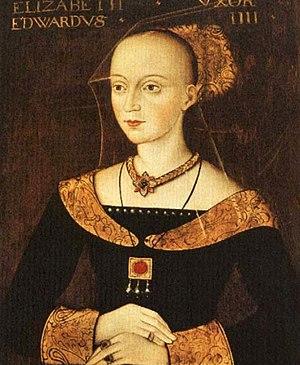
Les conjoints des souverains anglais sont les épouses des monarques d'Angleterre. Ce sont, pour la plupart, des femmes, qui ont toutes reçu le titre de reine. Les époux des souveraines régnantes, en revanche, ont porté différents titres : rois pour Philippe II d'Espagne, époux de Marie Iʳᵉ, ou Guillaume III, époux de Marie II, prince pour l'époux de la reine Anne. Le terme de consort, inexistant au Moyen Âge ou à la Renaissance, apparaît au XVIIᵉ siècle dans un contexte où une femme peut monter sur le trône, nécessitant une distinction entre une reine régnante et l'épouse du souverain. Il s'applique après l'avènement de la reine Anne pour désigner son époux, et sera repris pour désigner les conjoints des monarques britanniques, bien que n'apparaissant pas dans la titulature officielle, puis pour ceux de monarques d'autres États. Le royaume d'Angleterre a fusionné avec le royaume d'Écosse en 1707, pour former le royaume de Grande-Bretagne. Il n'y a donc plus de reines, ni princes consorts anglais, à partir de cette date.
Les Contes de Cantorbéry de Katherine Swinbrooke est une série de romans policiers historiques de C.L. Grace. Le personnage principal est Kathryn Swinbrooke apothicaire et médecin dans la ville de Cantorbéry en Angleterre. Les romans se déroulent au XVᵉ siècle pendant la guerre des Deux-Roses.
Thomas FitzJames FitzGerald, né en 1426 et exécuté par décapitation le 15 février 1468, 7ᵉ comte de Desmond, surnommé « Thomas de Drogheda », mais aussi connu comme le « Grand Comte », est le fils de James FitzGerald, 6ᵉ comte de Desmond, et de Mary de Burgh. Il est Lord Deputy d'Irlande au nom de Georges Plantagenêt, 1ᵉʳ duc de Clarence, de 1463 jusqu'à sa mort, et fonde en 1464 le Collège de Youghal.
Élisabeth Woodville est reine consort d'Angleterre par son mariage avec le roi Édouard IV d'Angleterre de 1464 jusqu'à la mort de celui-ci en 1483. Sa famille, au moment de sa naissance, appartient à la petite aristocratie anglaise, la gentry, et elle se marie en premières noces avec un partisan de la Maison de Lancastre, Sir John Grey de Groby, qui meurt à la seconde bataille de Saint-Albans, laissant Élisabeth veuve et mère de deux fils. Son second mariage avec Édouard IV fait sensation et on l'attribue à sa grande beauté, car elle dispose de peu de biens et s'avère anglaise, alors que l'entourage du roi cherche une alliance étrangère. Elle tire profit de ce mariage pour devenir un personnage clé des guerres civiles dynastiques connues sous le nom de Guerre des Deux-Roses.
Marguerite des Baux, comtesse de Saint-Pol, de Brienne et de Conversano, appelée en italien Margherita del Balzo, est un membre de la famille noble del Balzo du royaume de Naples, originaire de Provence. Elle est l'épouse de Pierre Ier de Luxembourg-Saint-Pol, de Brienne et de Conversano. Elle compte parmi ses descendants la reine consort d'Angleterre Élisabeth Woodville, le roi Henri IV de France, Marie Iʳᵉ d'Écosse, et tous les monarques anglais après 1509.
Richard Neville, 16ᵉ comte de Warwick et 6ᵉ comte de Salisbury, est un homme politique et leader anglais. Il est principalement actif durant la guerre des Deux-Roses, et le pouvoir qu'il accumule en passant d'un camp à l'autre durant le conflit, tout comme ses qualités de stratège hors pair, lui valent le surnom de « Warwick le faiseur de rois ».